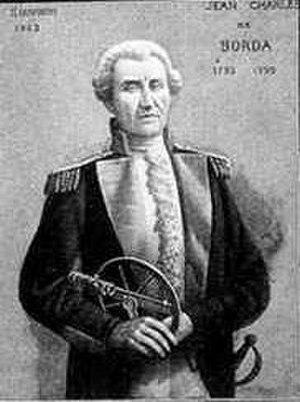
Les Landes sont un département faisant partie du Sud-Ouest de la France, relevant géographiquement du « Midi atlantique ».
Les premiers étalons de longueur connus remontent à l'âge du bronze. La métrologie connait un tournant majeur avec la révolution scientifique qui débute avec les travaux de Nicolas Copernic en 1543. Des mesures de plus en plus précises sont nécessaires et les scientifiques cherchent à s'affranchir des étalons métalliques dont la longueur varie avec la température. Afin de faciliter leurs calculs, ils préfèrent également le système décimal aux différents systèmes complexes de subdivision en usage à l'époque. Au XVIIᵉ siècle, de nombreux scientifiques envisagent la longueur du pendule battant la seconde comme étalon de longueur. Le mot mètre est né de cette première définition et vient de l'italien « metro cattolico » signifiant en français « mesure universelle ». Cette définition est abandonnée lorsqu'il apparaît que la longueur du pendule change avec la pesanteur qui varie en fonction de la latitude du lieu en raison de la rotation de la Terre sur elle-même. De plus, il s'avère que l'étude des variations de la longueur du pendule constitue un moyen complémentaire aux mesures d'arcs méridiens pour déterminer la figure de la Terre.
Liste des personnages célèbres de la région française Aquitaine.
Jean-Charles, chevalier de Borda, né le 4 mai 1733 à Dax et mort le 19 février 1799 à Paris, est un mathématicien, physicien, politologue et navigateur français. Il a donné son nom à plusieurs vaisseaux écoles des XIXᵉ et XXᵉ siècles, sur lesquels étaient embarqués les élèves de l'École navale
L'histoire de la marine française de 1715 à 1789 confirme que la Marine française est désormais une force permanente après le difficile enracinement du XVIIᵉ siècle. Réduite à peu de chose en 1715, la Marine royale se reconstruit lentement dans les années 1720-1740 et se montre même très innovante pour tenter de compenser la supériorité de la Royal Navy issue des dernières guerres louis-quatorziennes. Louis XV, qui reprend la politique de paix avec l’Angleterre héritée de la période de la Régence, n’accorde pas à sa flotte la totalité des crédits que lui demandent régulièrement ses ministres ce qui fait plafonner le nombre de vaisseaux, maintient un déficit en frégates et limite souvent à peu de chose l’entraînement à la mer.
Le système électoral, mode de scrutin, système de vote ou régime électoral, désigne tout type de processus permettant l'expression du choix d'un corps électoral donné, souvent la désignation d'élus pour exercer un mandat en tant que représentants de ce corps, ou moins souvent le choix direct d'une option parmi plusieurs.